Swift (bird)

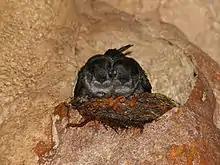
Nesting mossy-nest swiftlets

The nest of many species is glued to a vertical surface with saliva, and the genus "Aerodramus" use only that substance, which is the basis for bird's nest soup. Other swifts select holes and small cavities in walls. The eggs hatch after 19 to 23 days, and the young leave the nest after a further six to eight weeks. Both parents assist in raising the young.